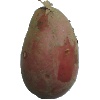
Label: red_potato